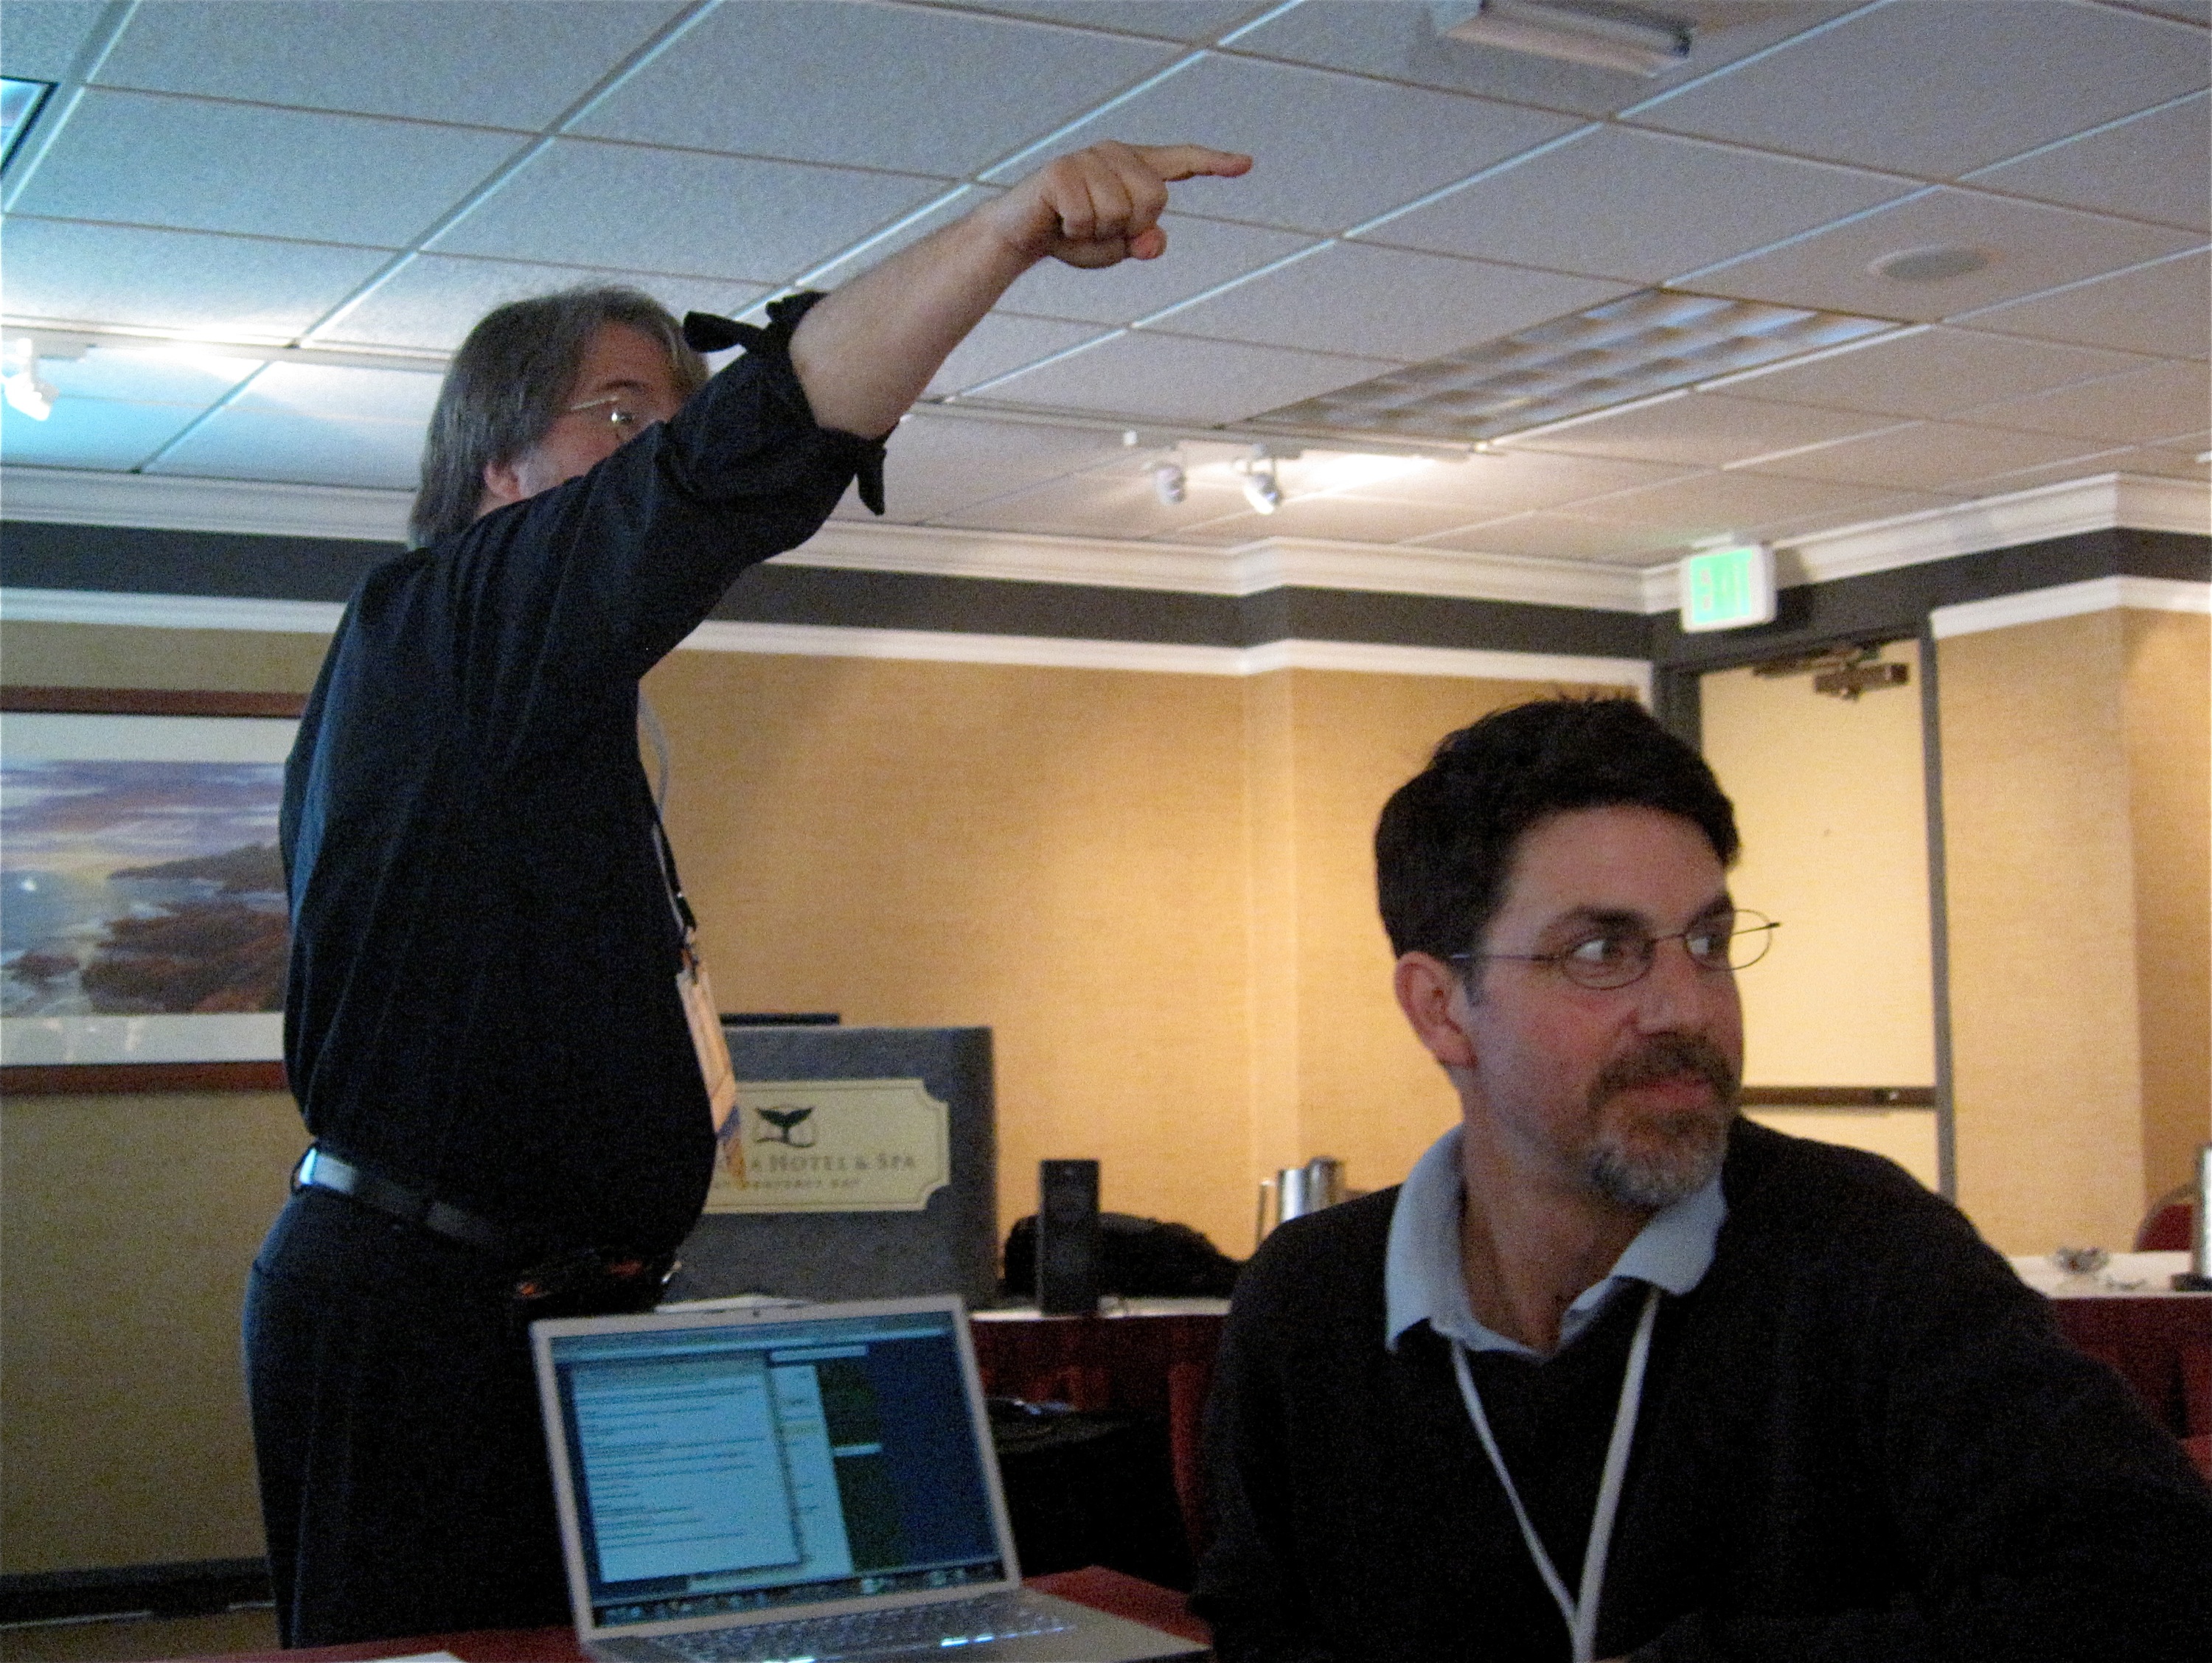
lecture, monterey, nmc2009